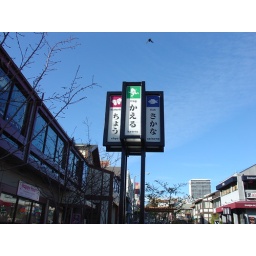
educational street signs found in san francisco's japantown.